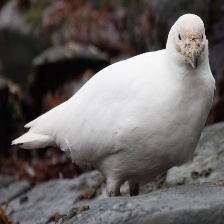
Species: SNOWY SHEATHBILL
Scientific name: CHIONIS ALBUS